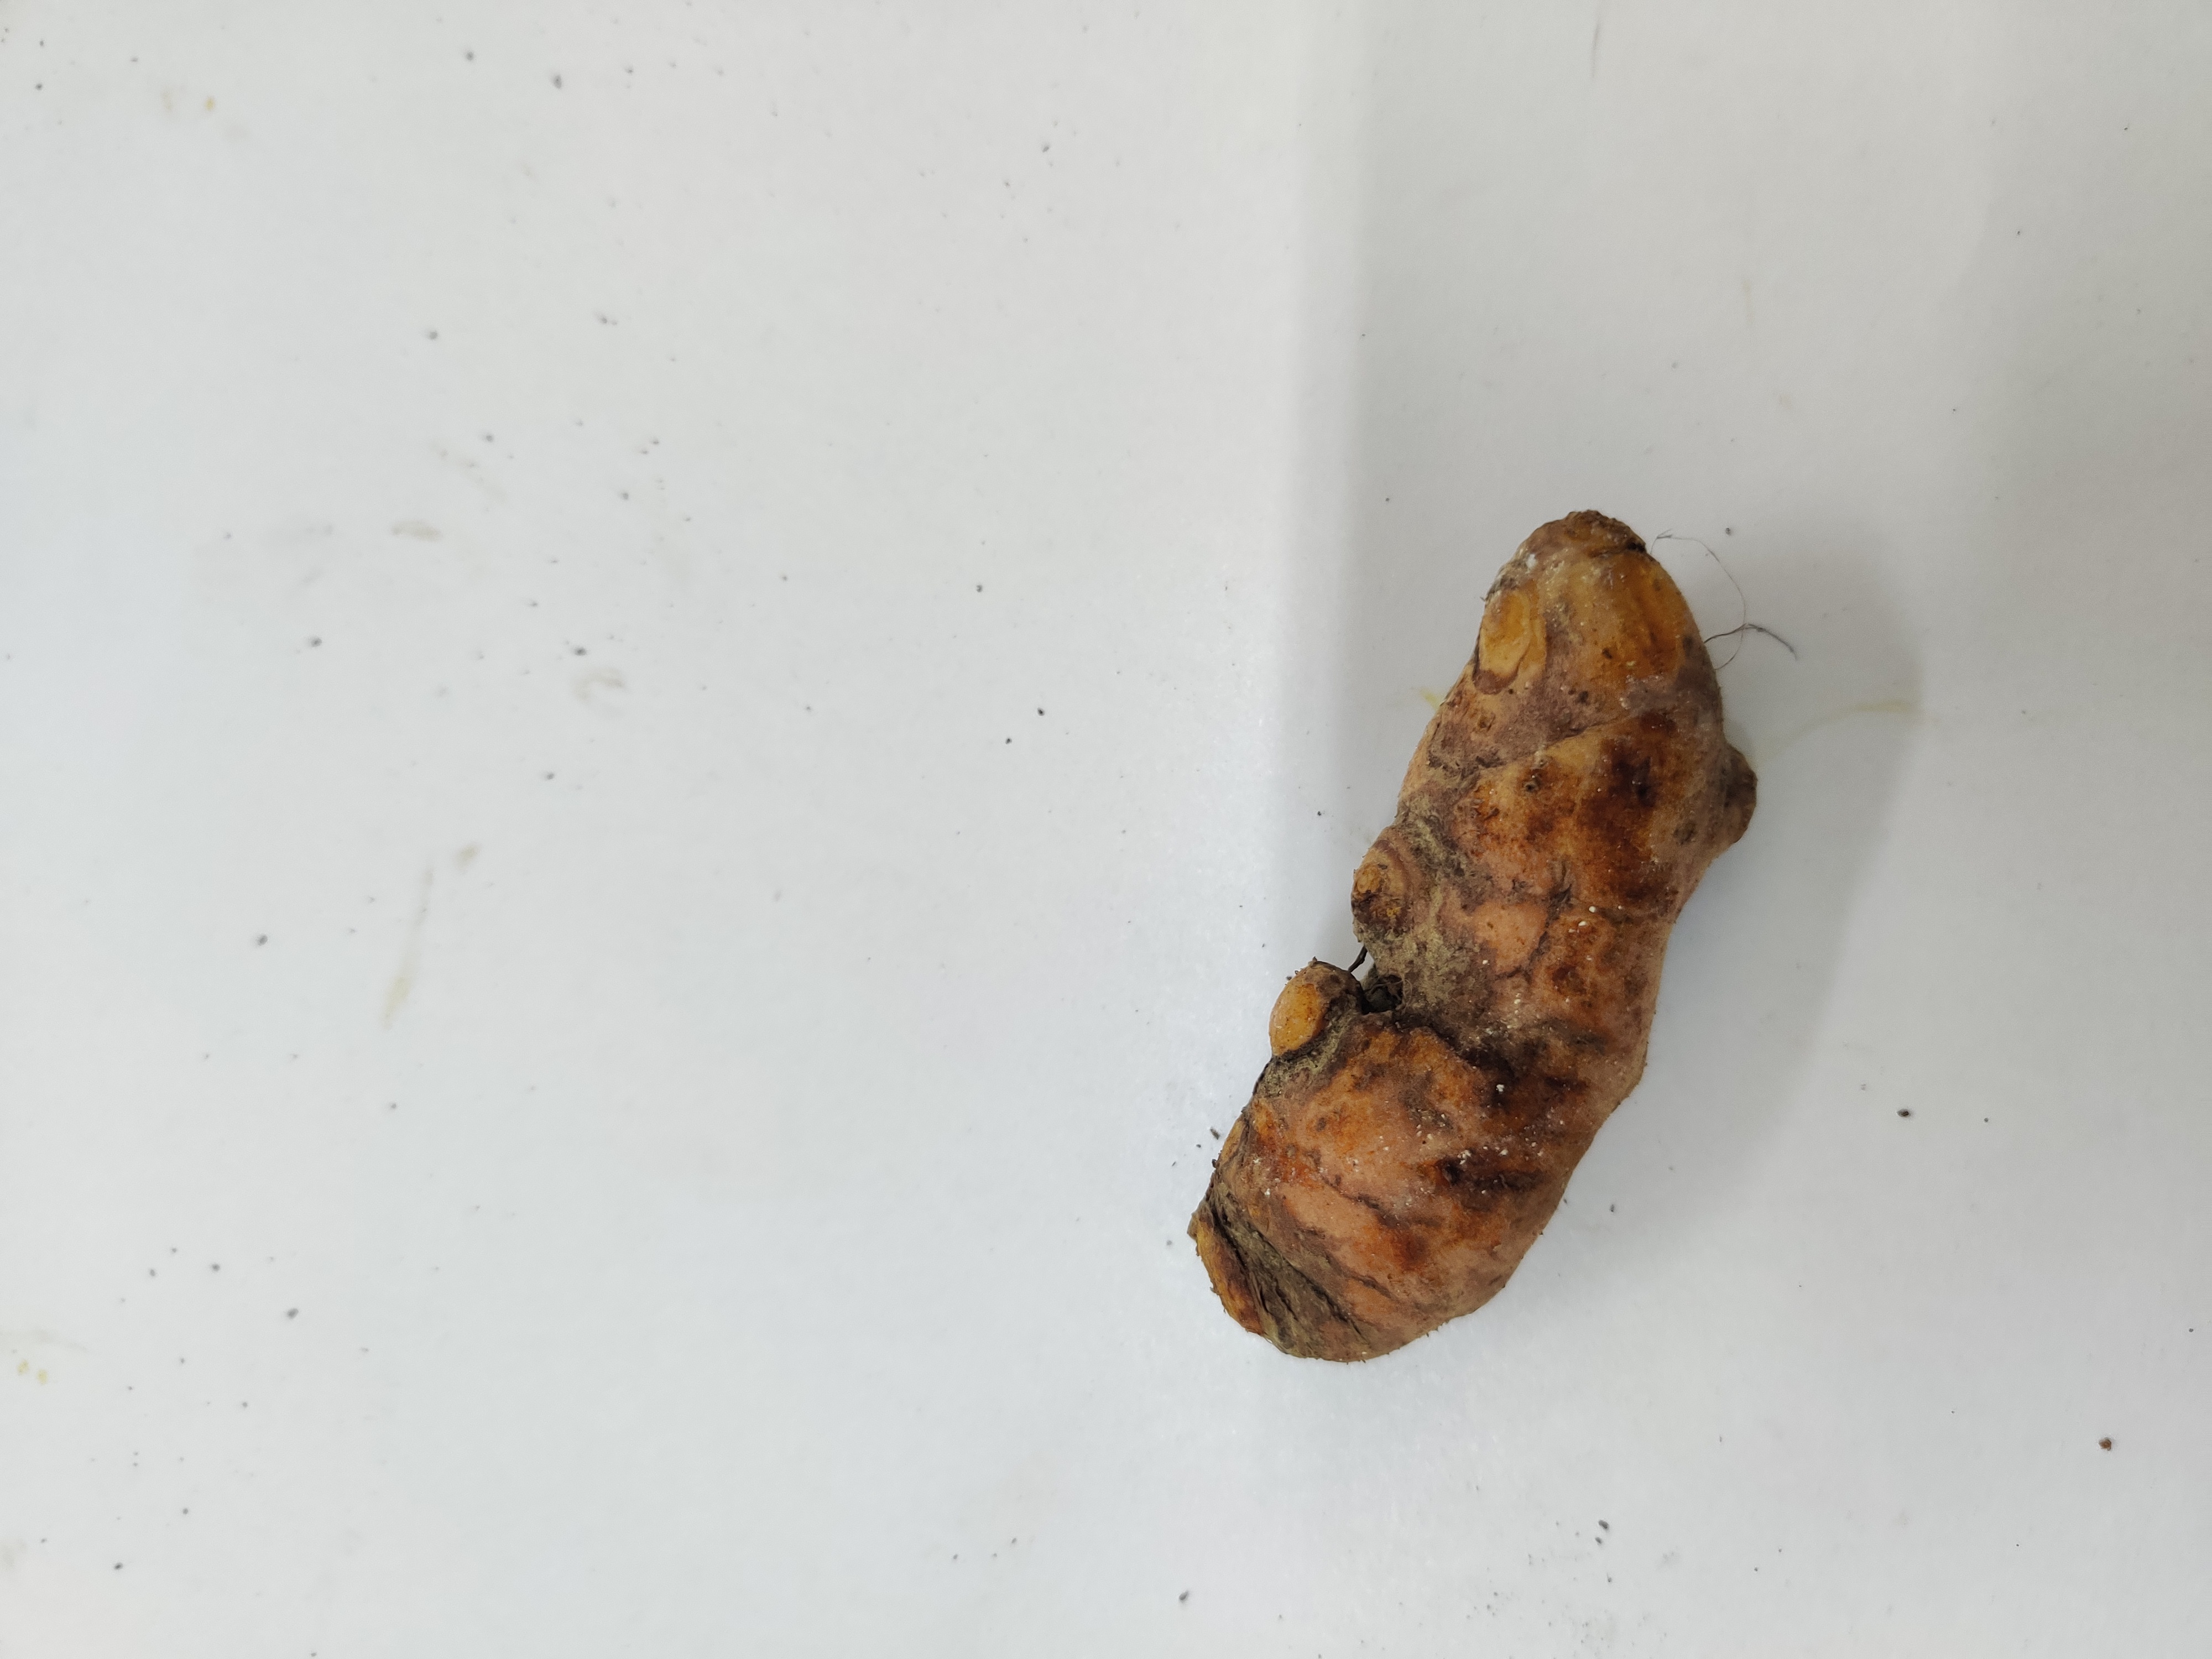
Crop: Turmeric
Condition: Fresh